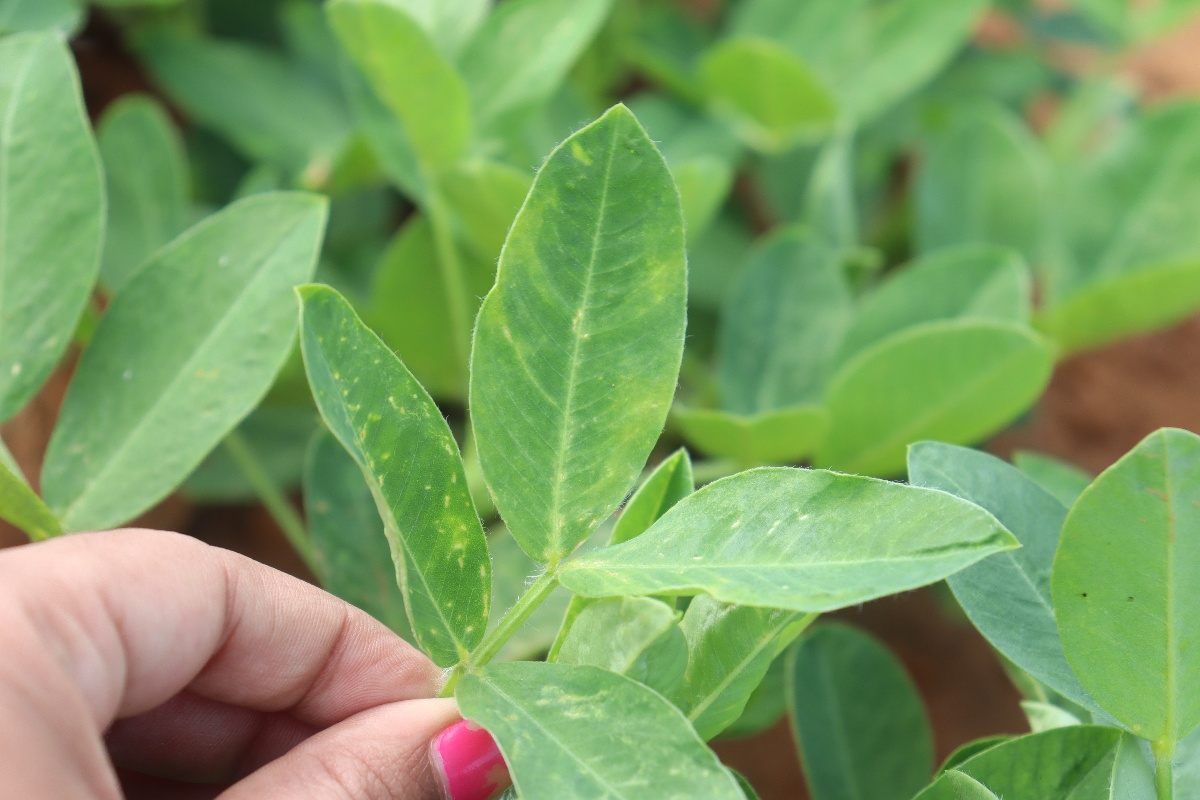
Label: healthy leaf